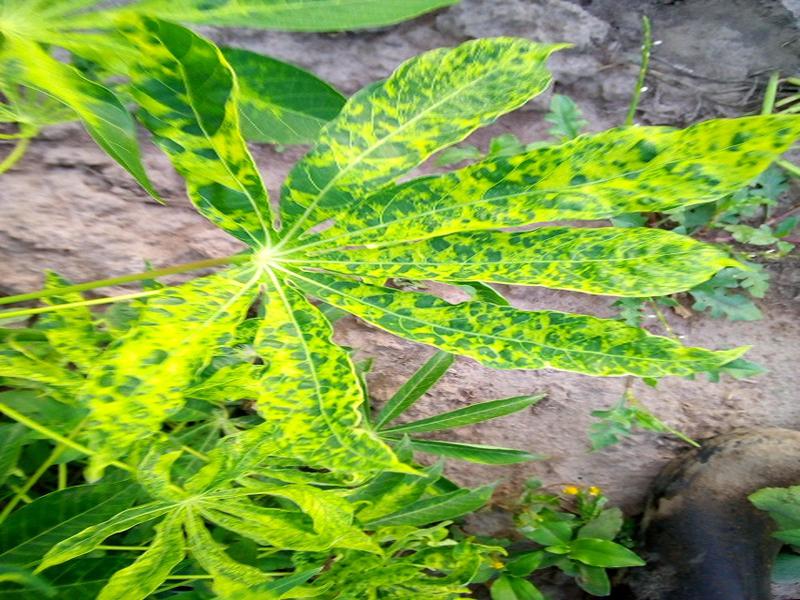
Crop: cassava
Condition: mosaic_disease